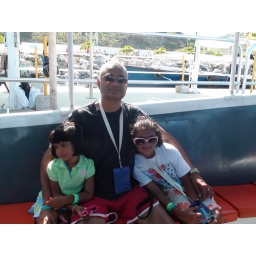
In the water taxi from the ship to the shore in St Marteen